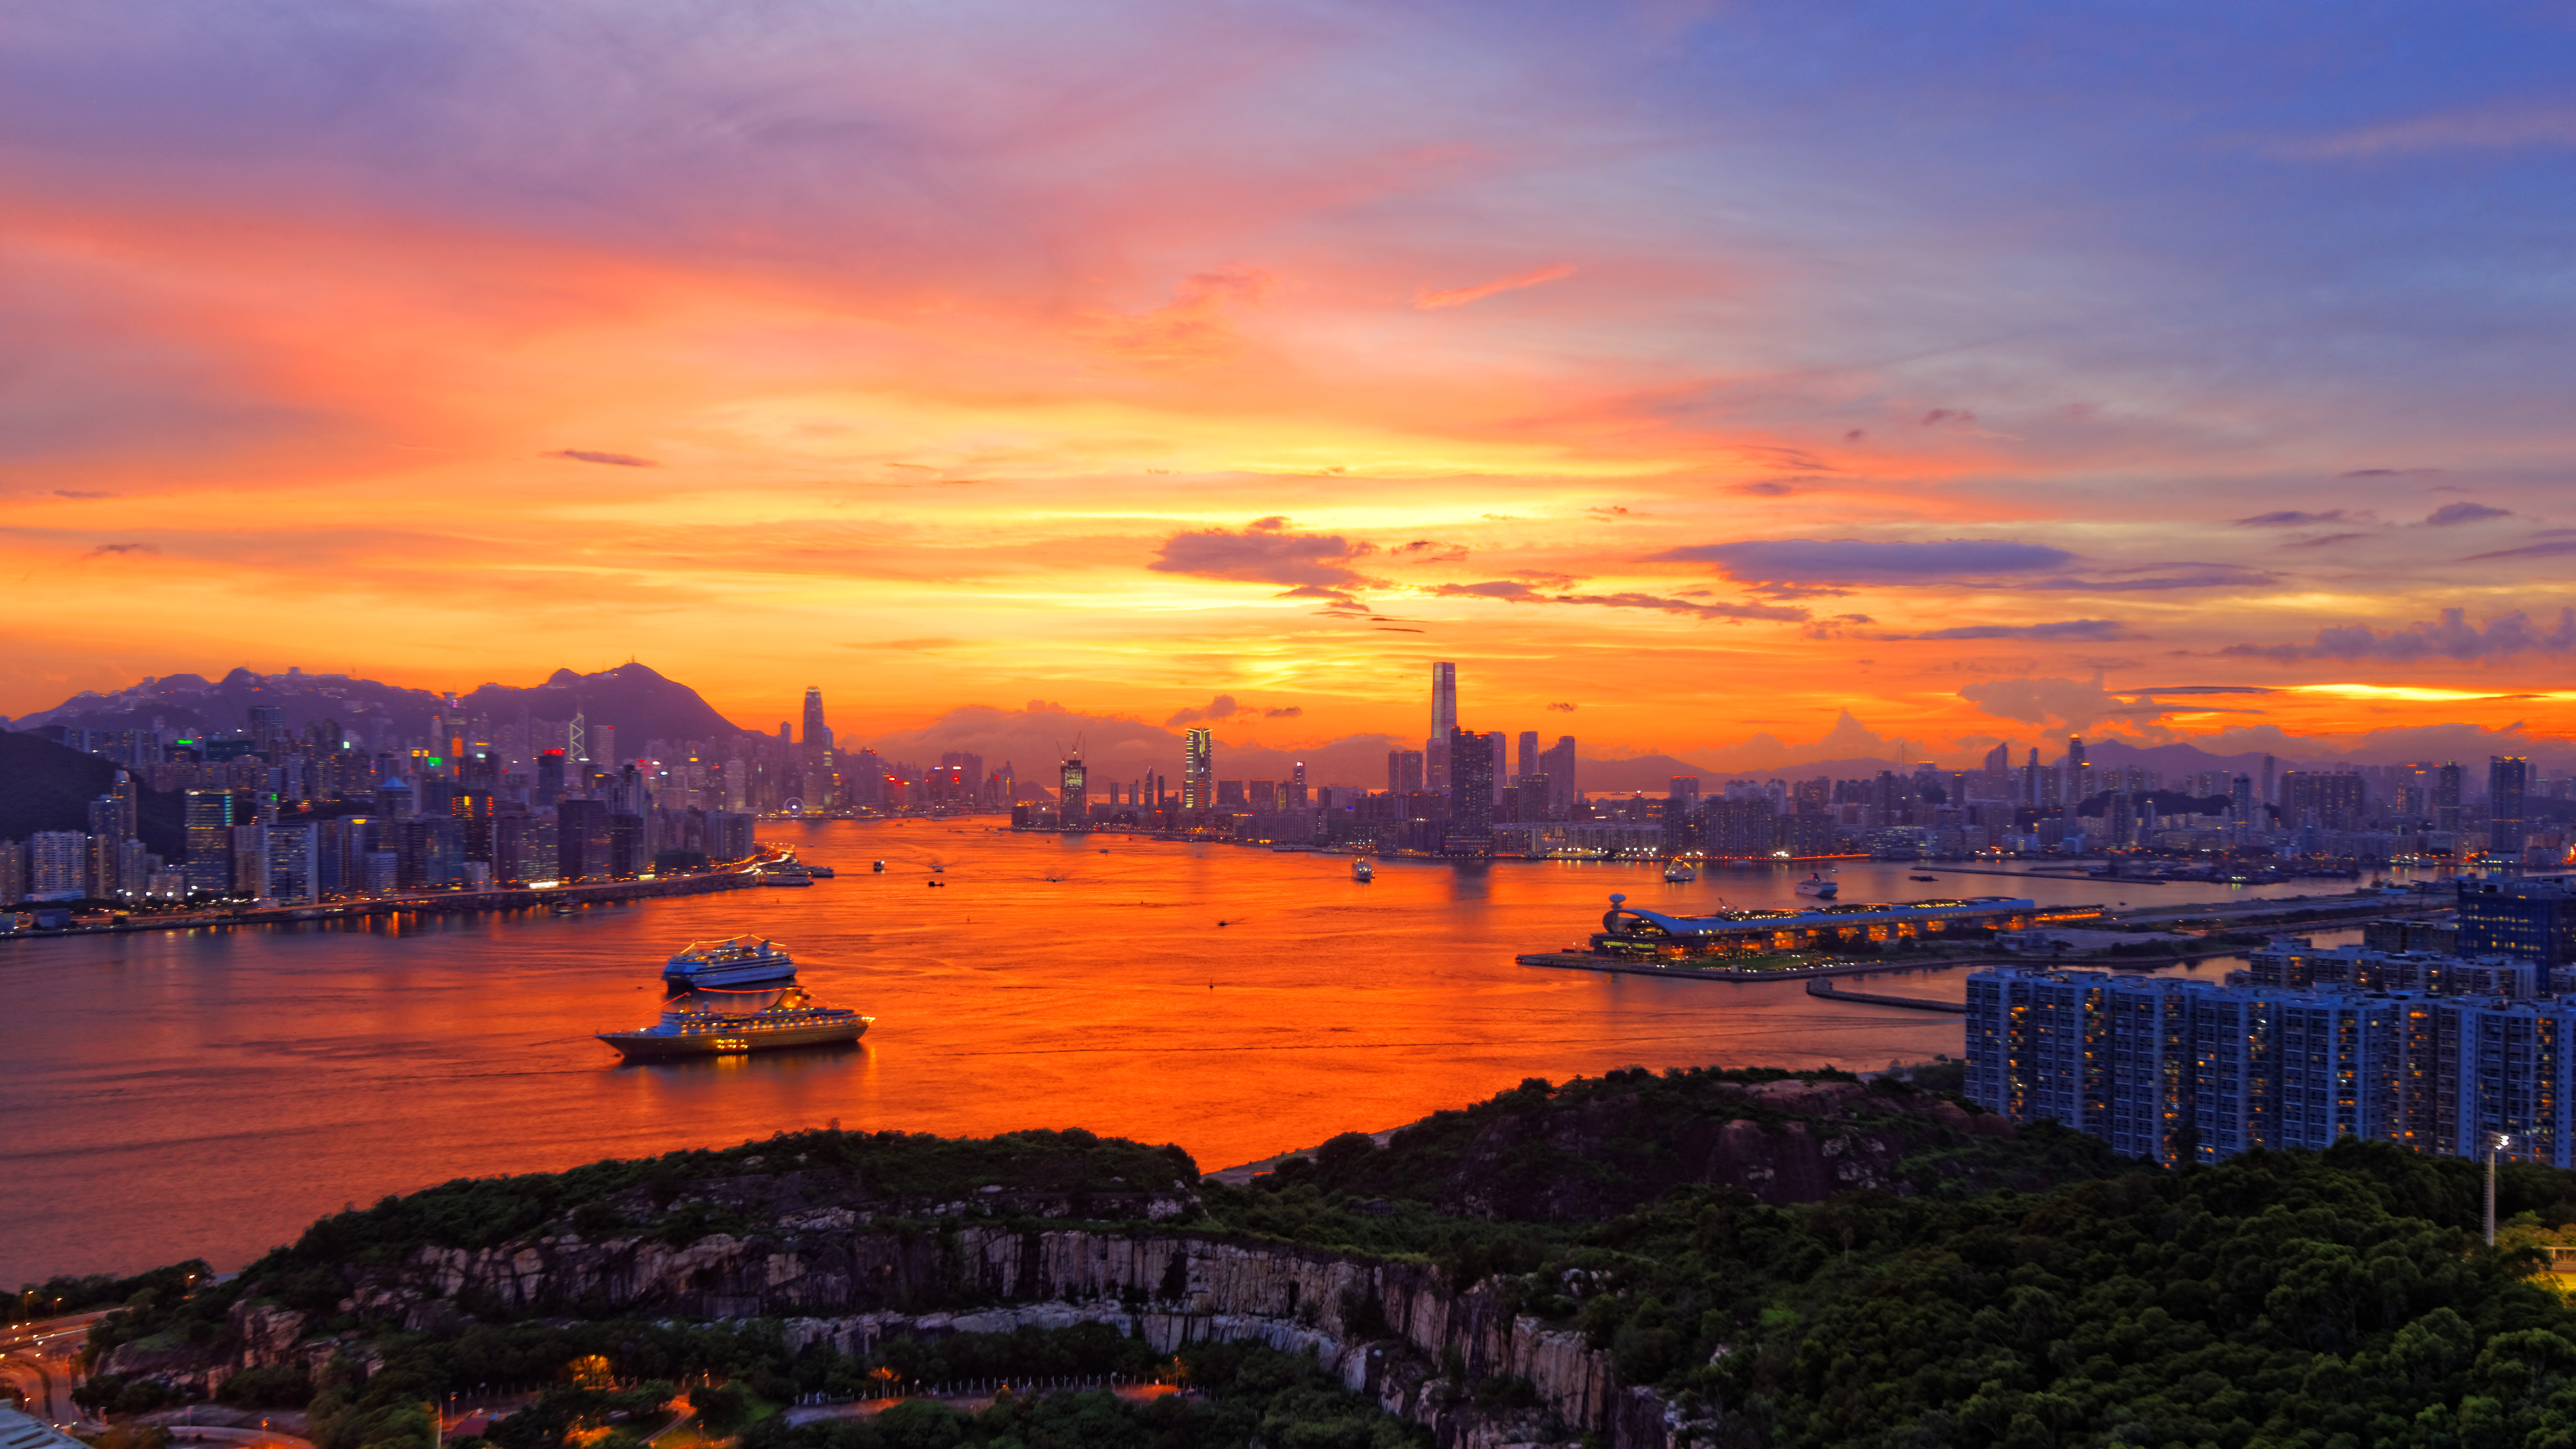
landscape, sea, cloud, sunrise, sunset, morning, dawn, river, cityscape, dusk, evening, reflection, hongkong, victoriaharbour, afterglow, red sky at morning